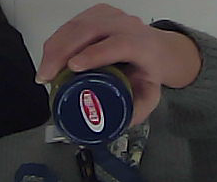
Product: barilla_pesto